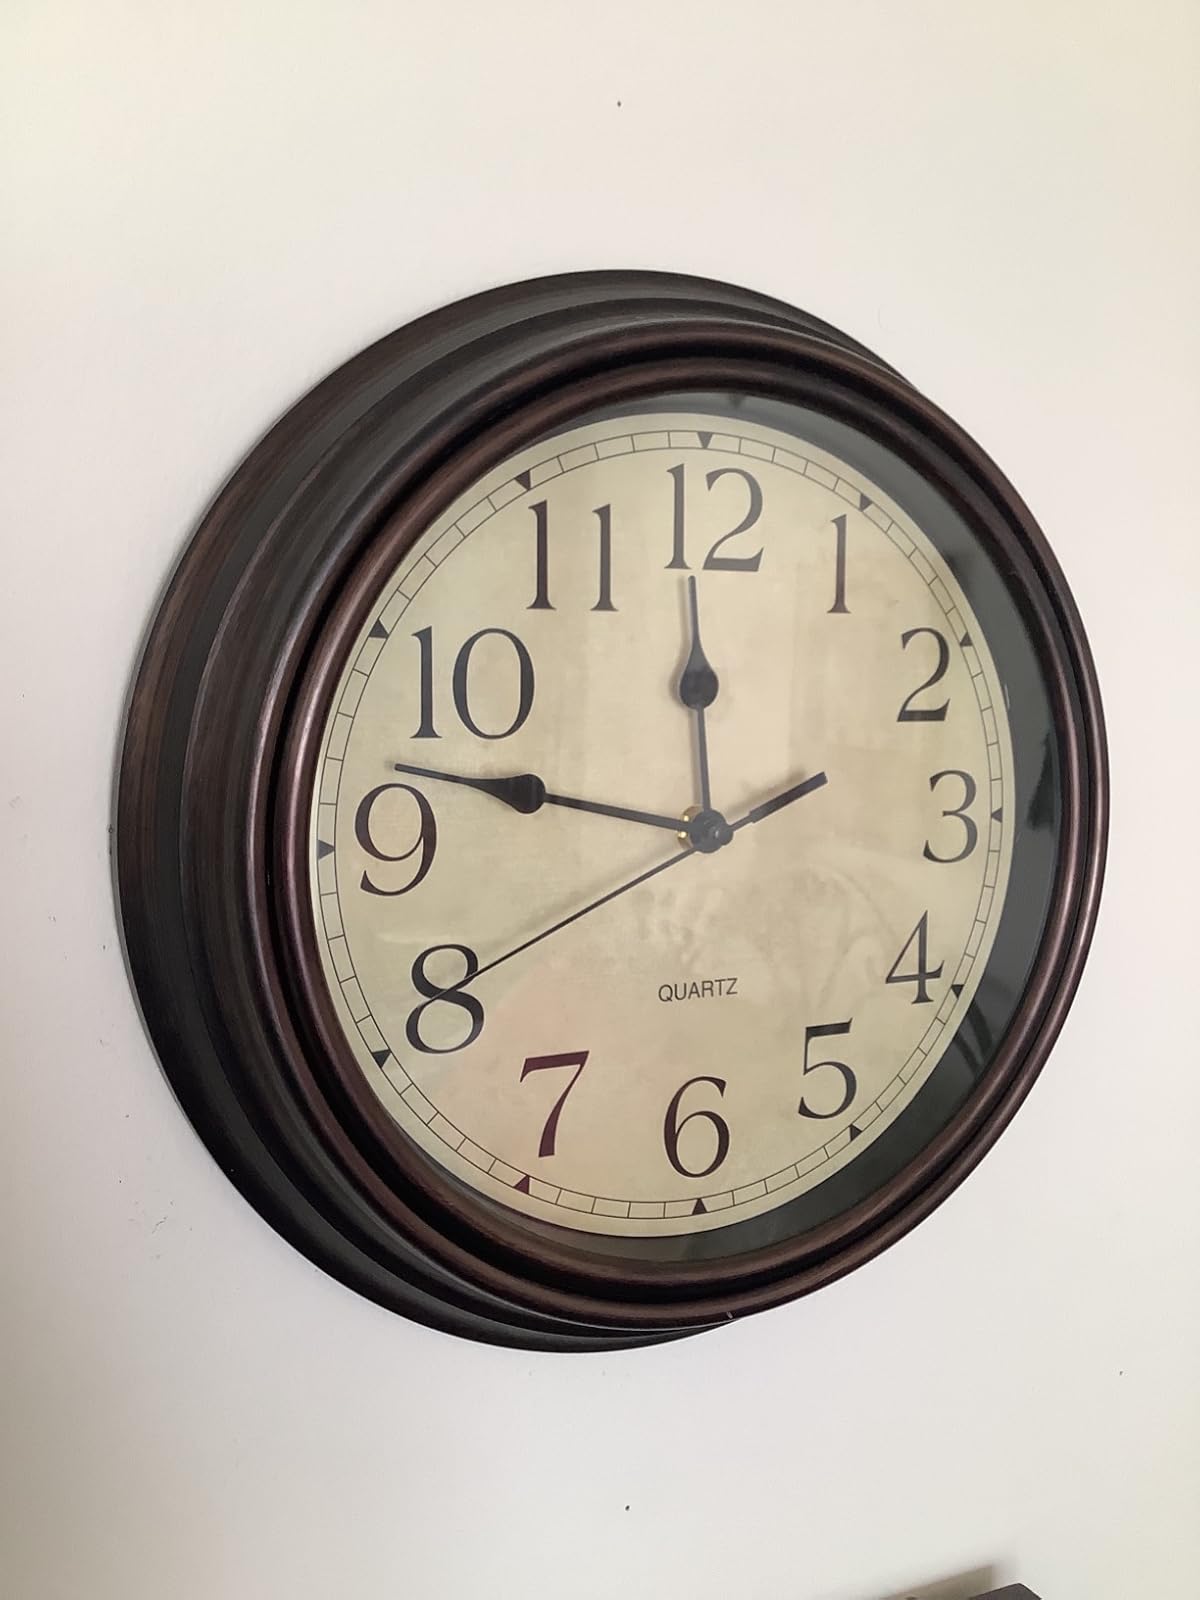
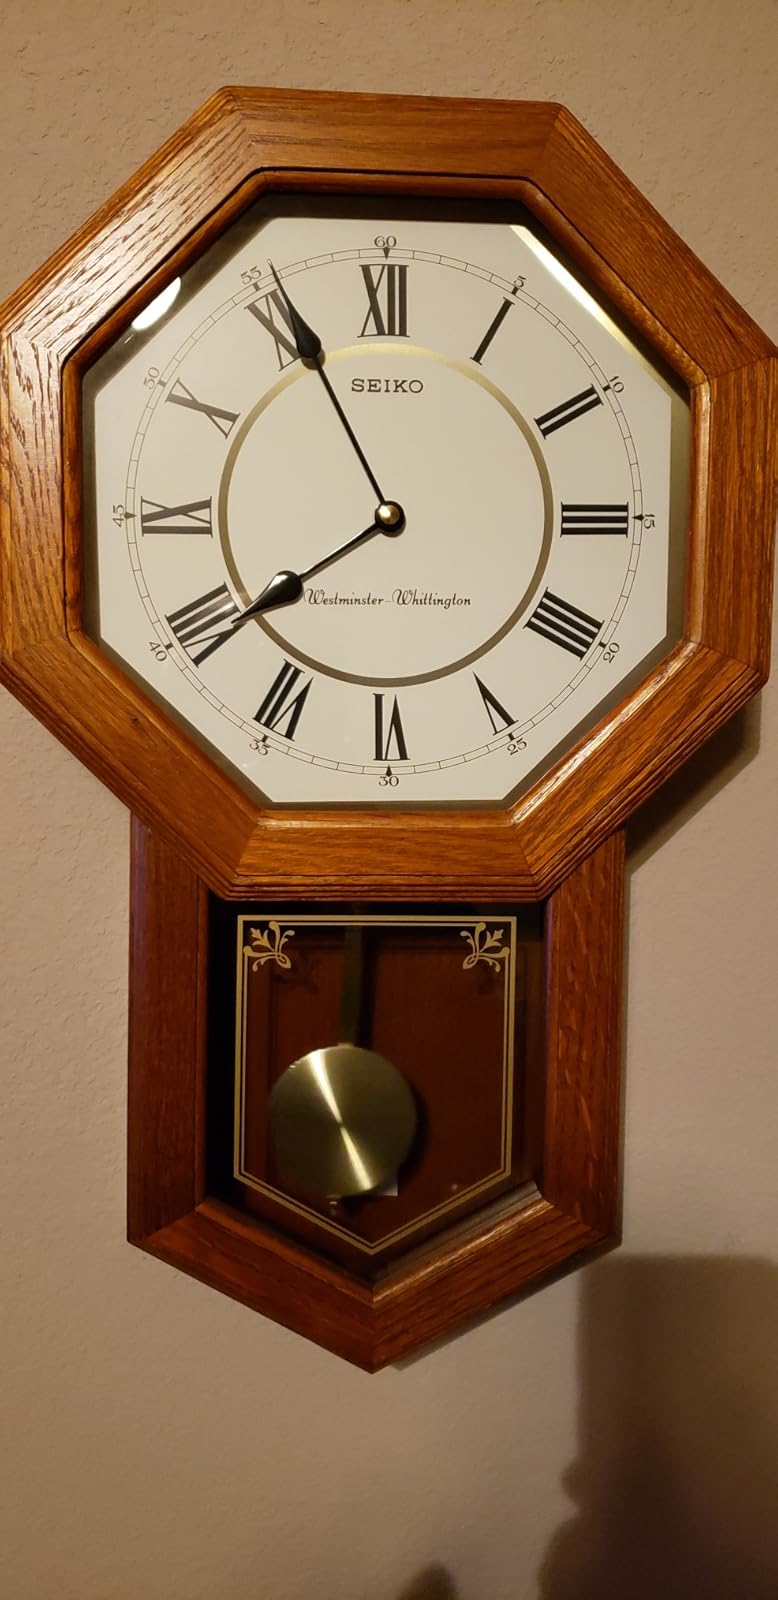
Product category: clock
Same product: no